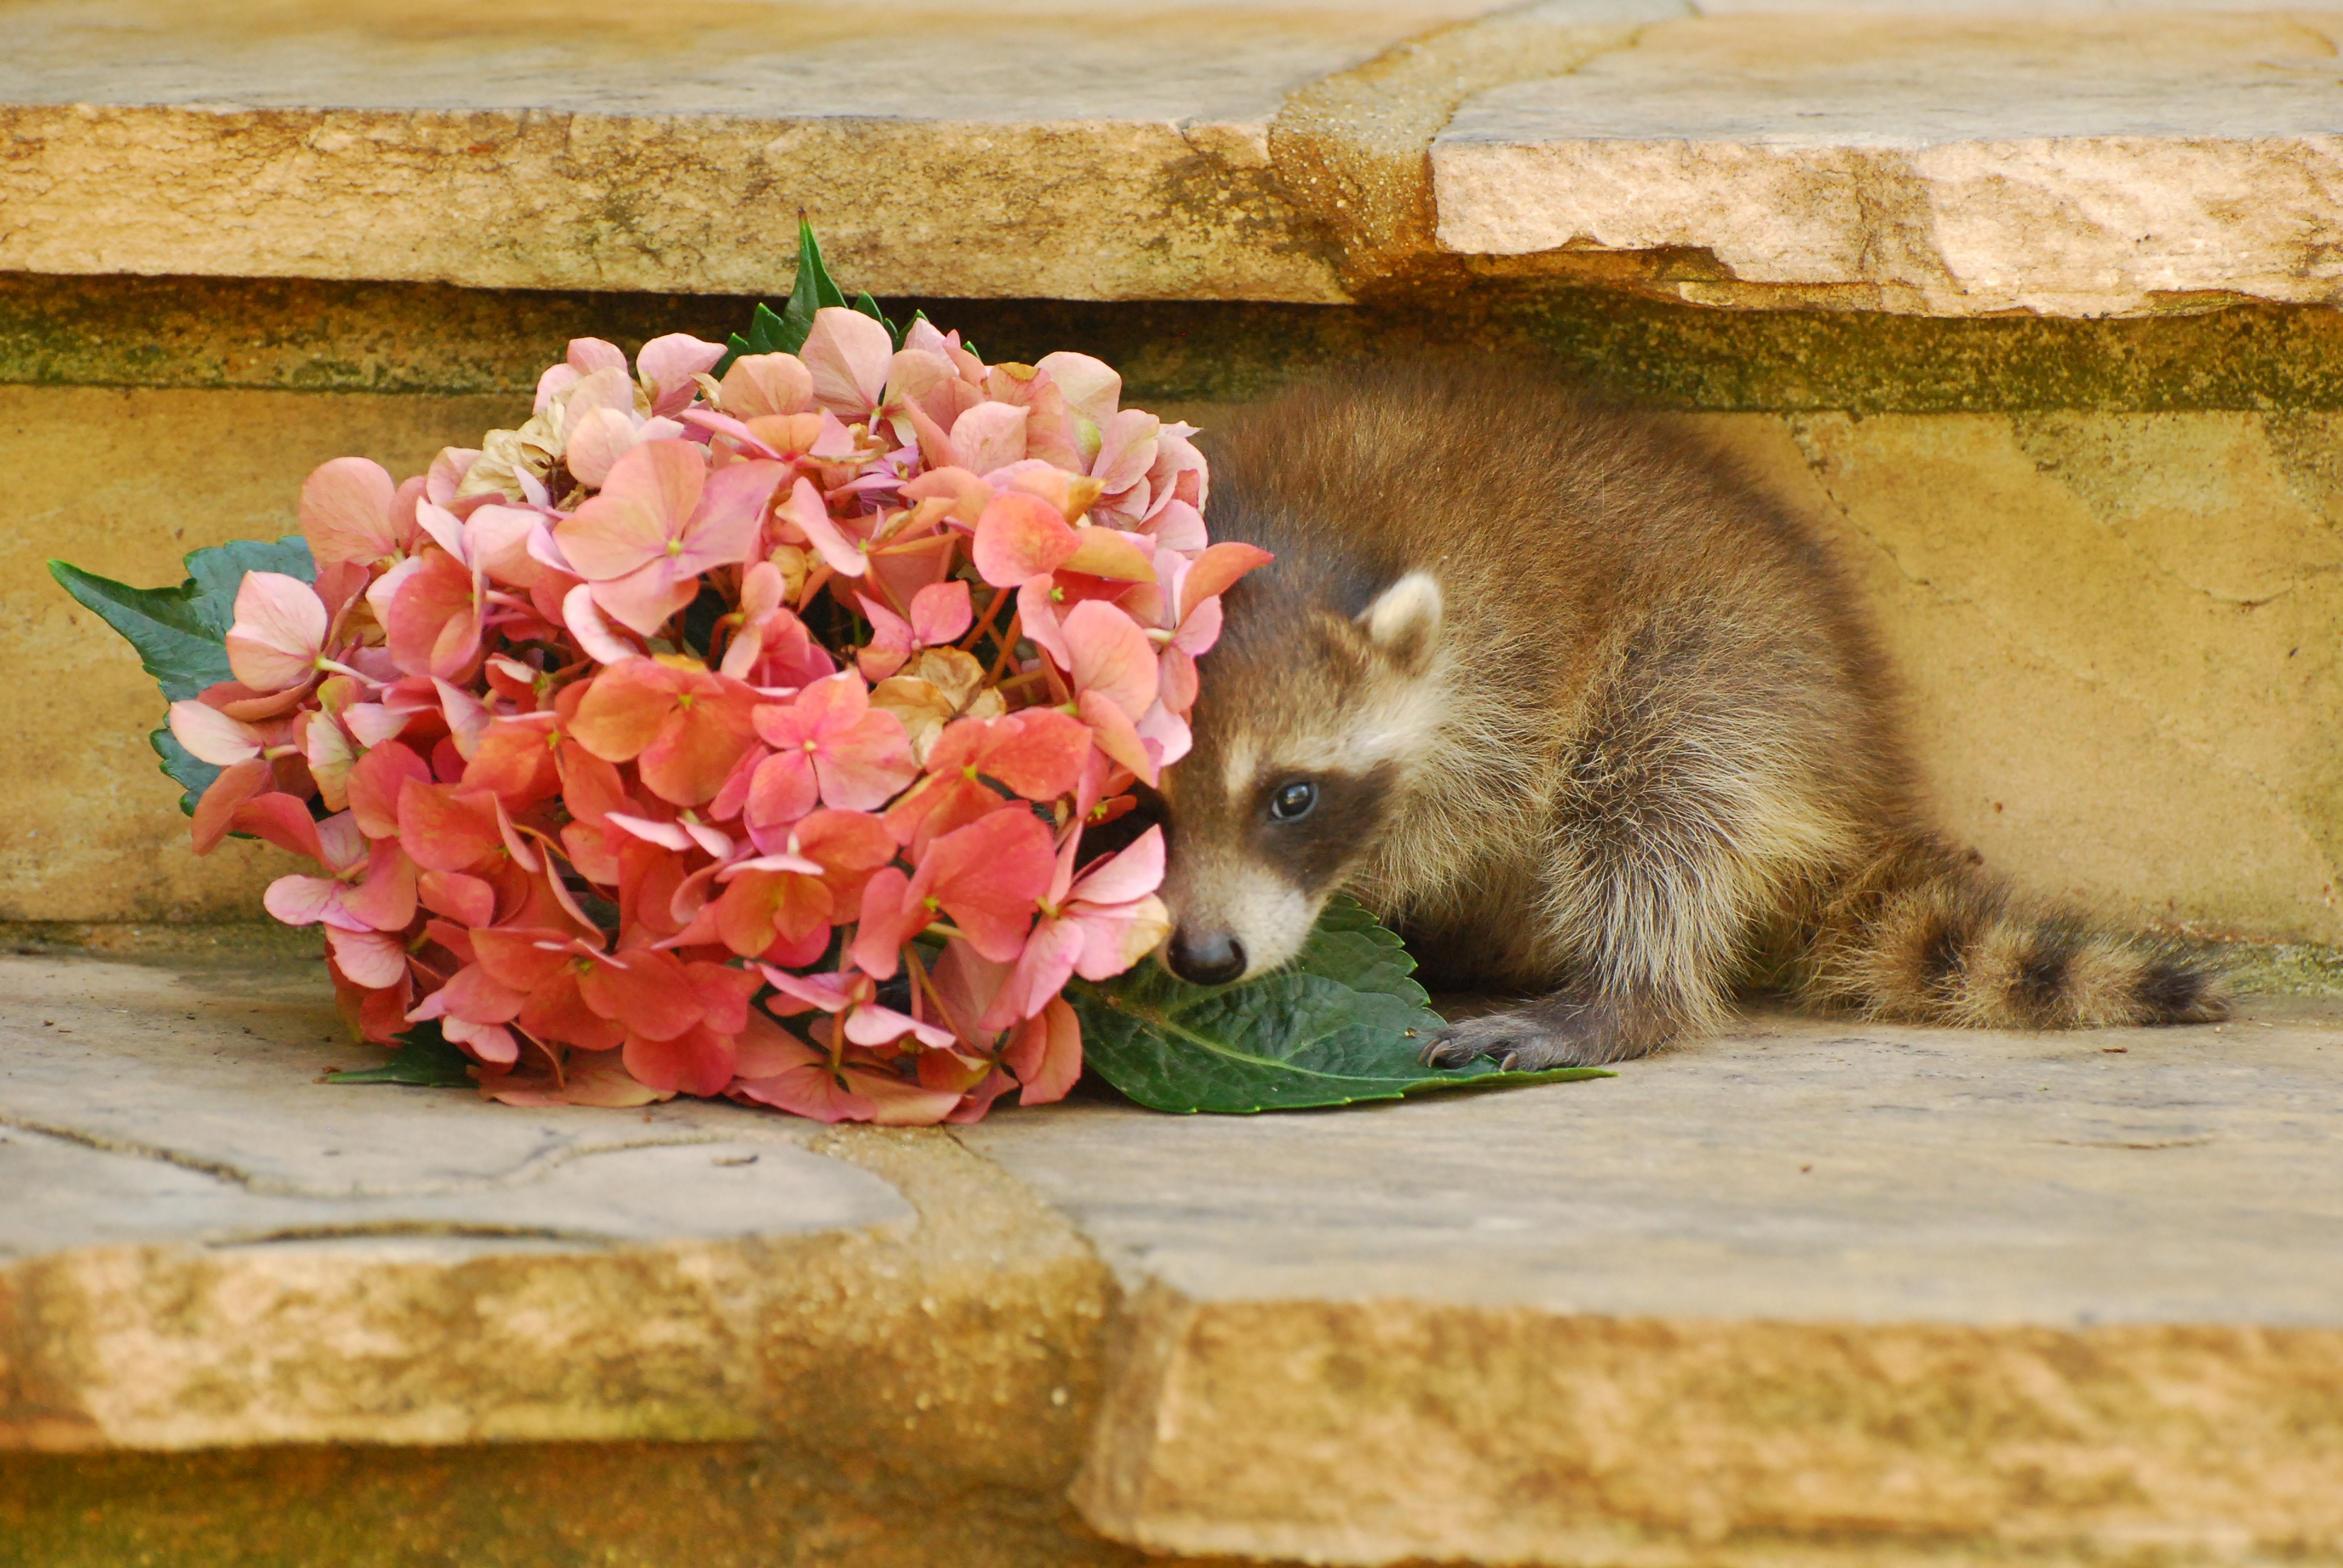
nature, flower, animal, cute, wildlife, fur, mammal, squirrel, fauna, wild life, pets, vertebrate, chipmunk, baby raccoon